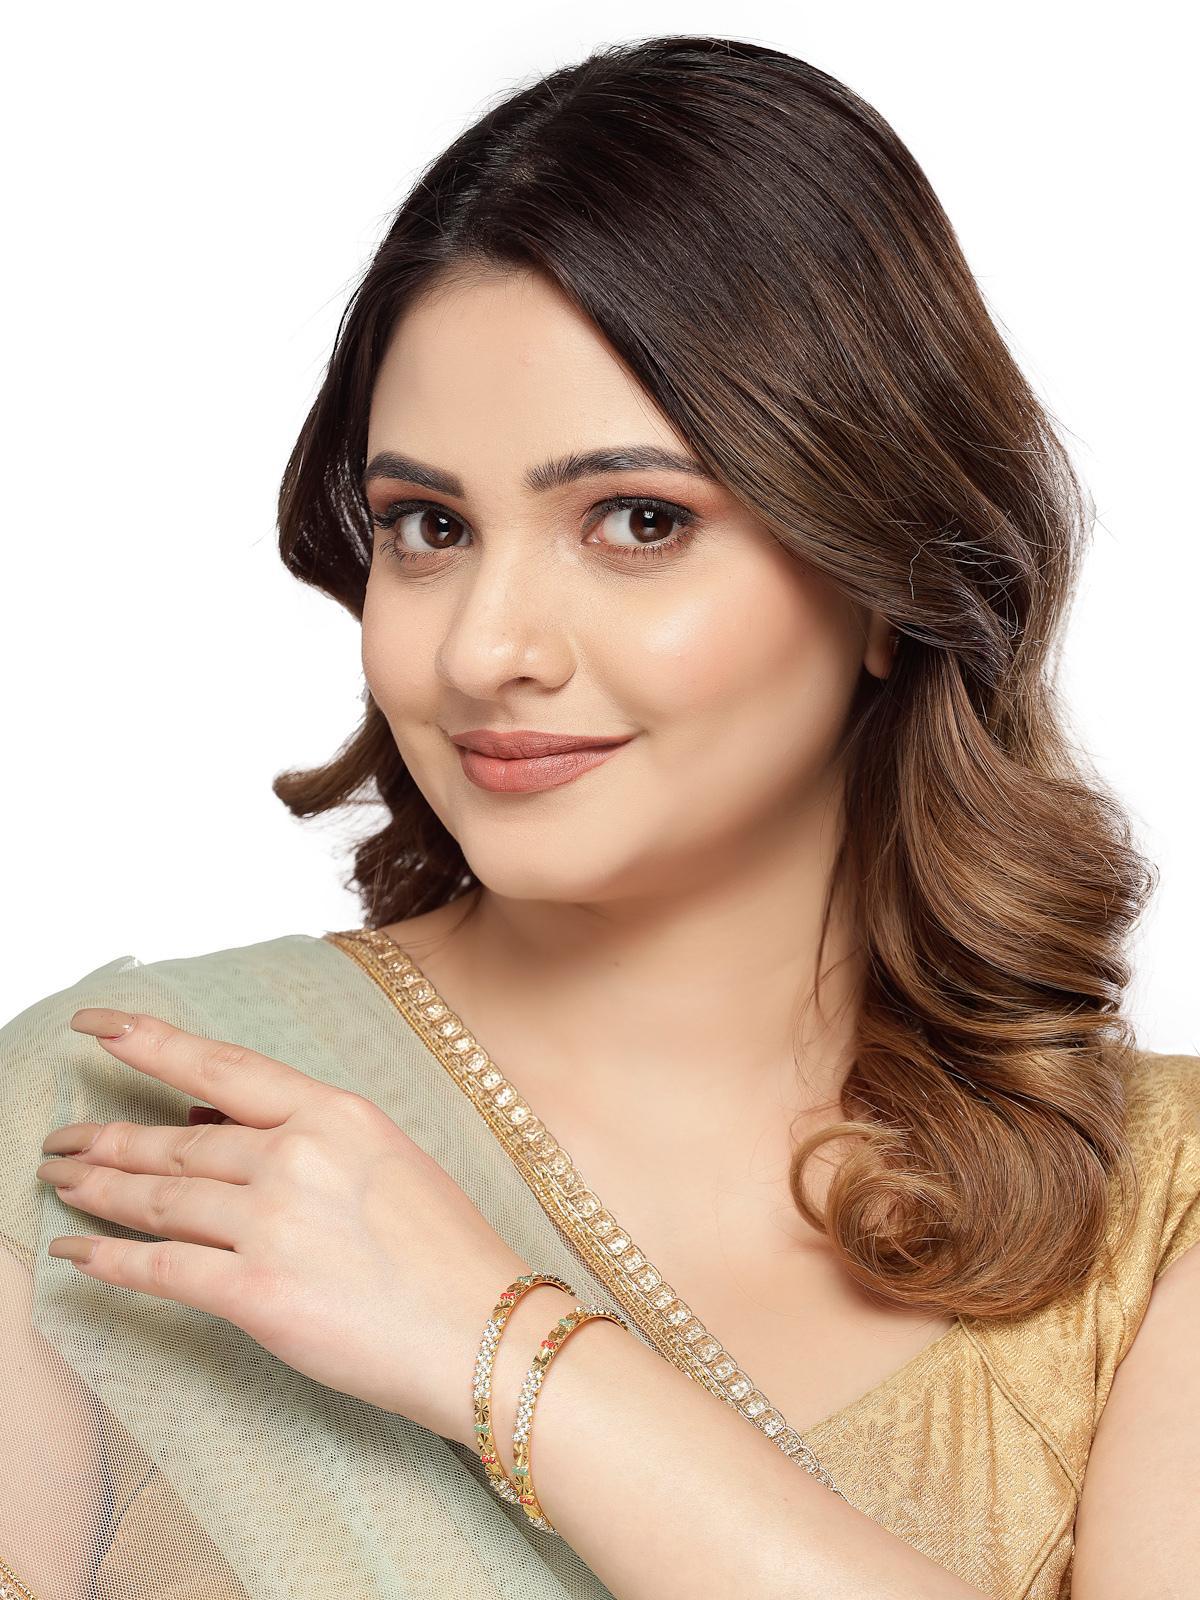
Sukkhi Admirable Gold Plated Multicolor White AD Stones Set of 2 Bracelet Bangle Set Jewellery for Women & Girls|Latest Design|Birthday Anniversary Gift for Women|B105897_2.4
Type: Bracelets & Bangles
Brand: Sukkhi
Price: Rs. 326
 Elevate your elegance with the Sukkhi Admirable Gold Plated Bracelet Bangle Set for Women & Girls. This set of two showcases an admirable blend of multicolor hues and white AD stones, featuring the latest design trends. The gold-plated finish adds an opulent touch to any ensemble. Sized at 2.4, 2.6 and 2.8, these bracelets make for a perfect birthday or anniversary gift, celebrating contemporary style and timeless beauty for the special women in your life with a set that's both admirable and versatile.Disclaimer:There may be slight variation in shade and colour due to photographic effects and monitor settings
Included: 2 Bangles